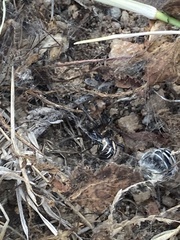
Species: Lactrodectus_hesperus